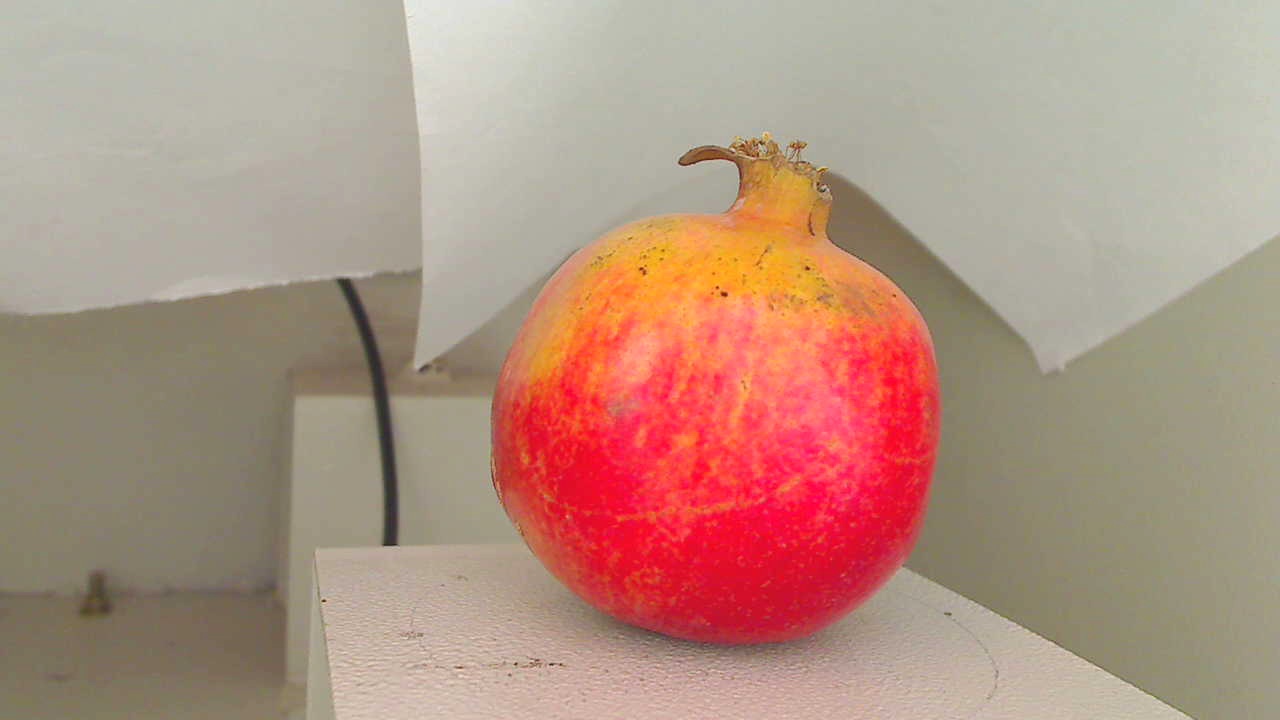
Grade: grade-3
Quality: quality-2